The Yankee Consul (film)

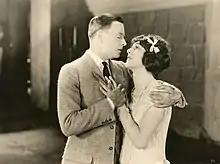
Still with Douglas MacLean and Patsy Ruth Miller

The Yankee Consul is a 1924 American black-and-white silent comedy film directed by James W. Horne and written by Raymond Cannon. With a screen adaptation by Lewis Milestone and Raymond Griffith, the film is based upon the 1903 comic opera "The Yankee Consul" by Alfred G. Robyn and Henry Martyn Blossom.